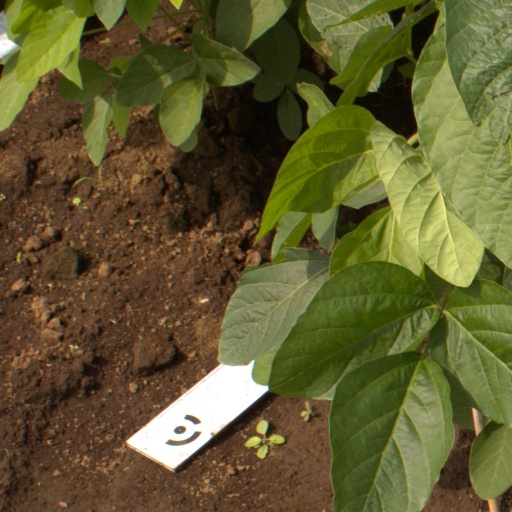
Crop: soybean